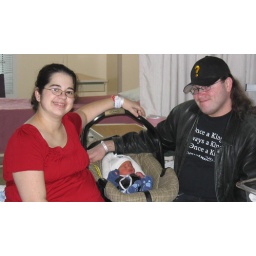
Mommy and Daddy getting me in my car seat for the first time.